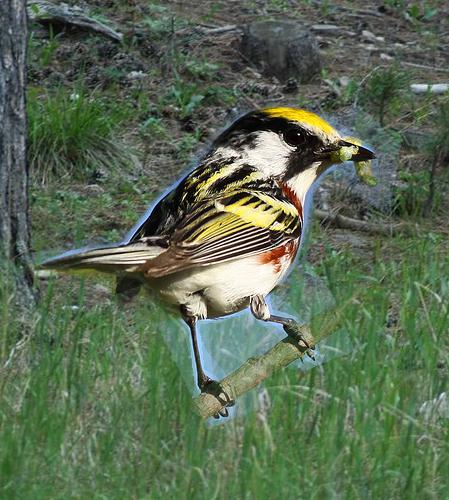
Bird species: Chestnut_sided_Warbler
Bird type: landbird
Background: land